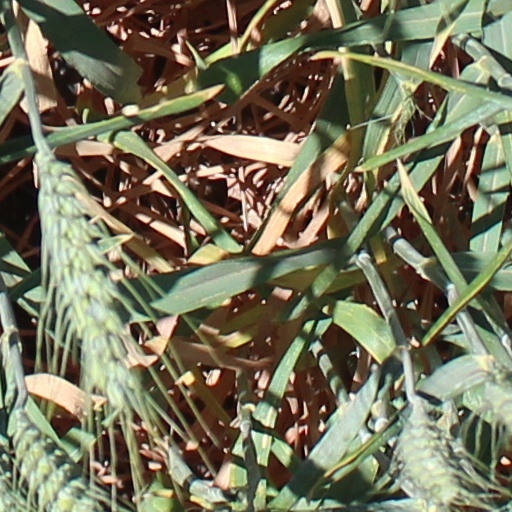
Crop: wheat